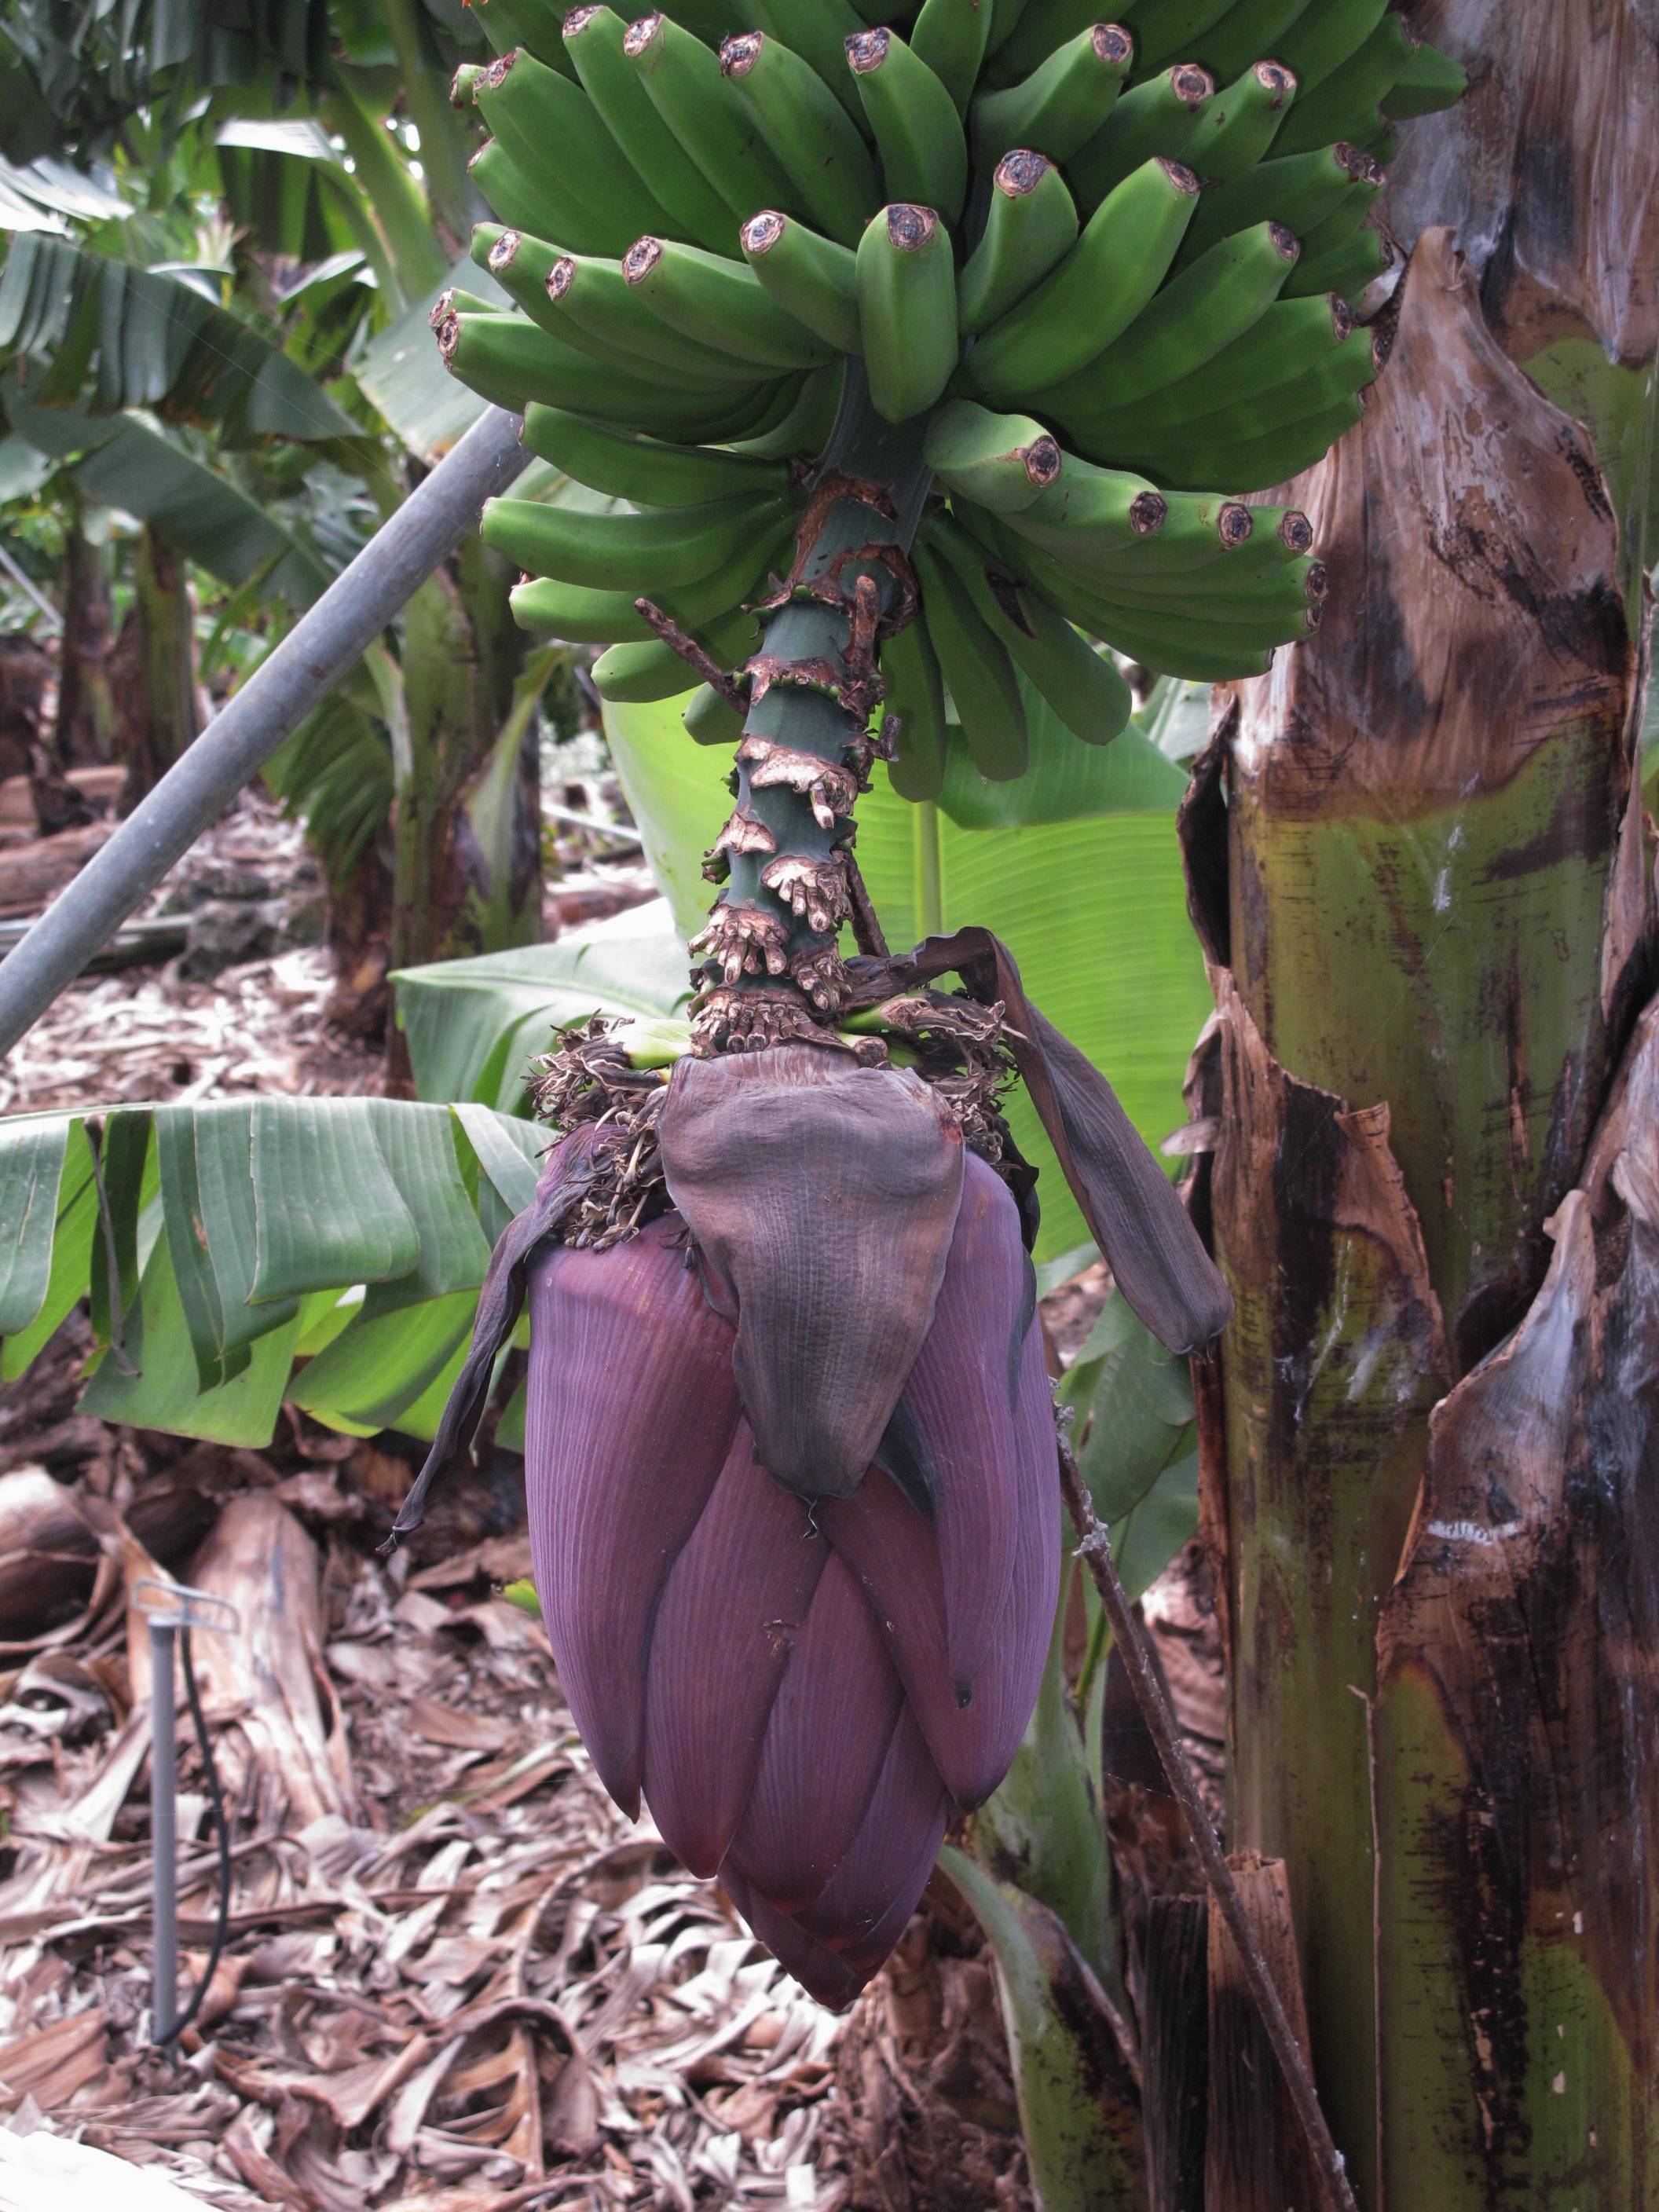
tree, plant, leaf, flower, food, jungle, produce, botany, flora, bananas, flowering plant, la palma, banana flower, banana shrub, land plant, arecales, banana plantation